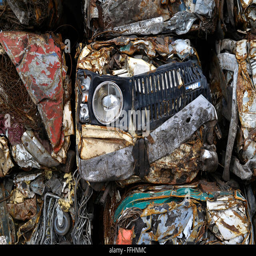
a pile of compressed cars in blocks for processing